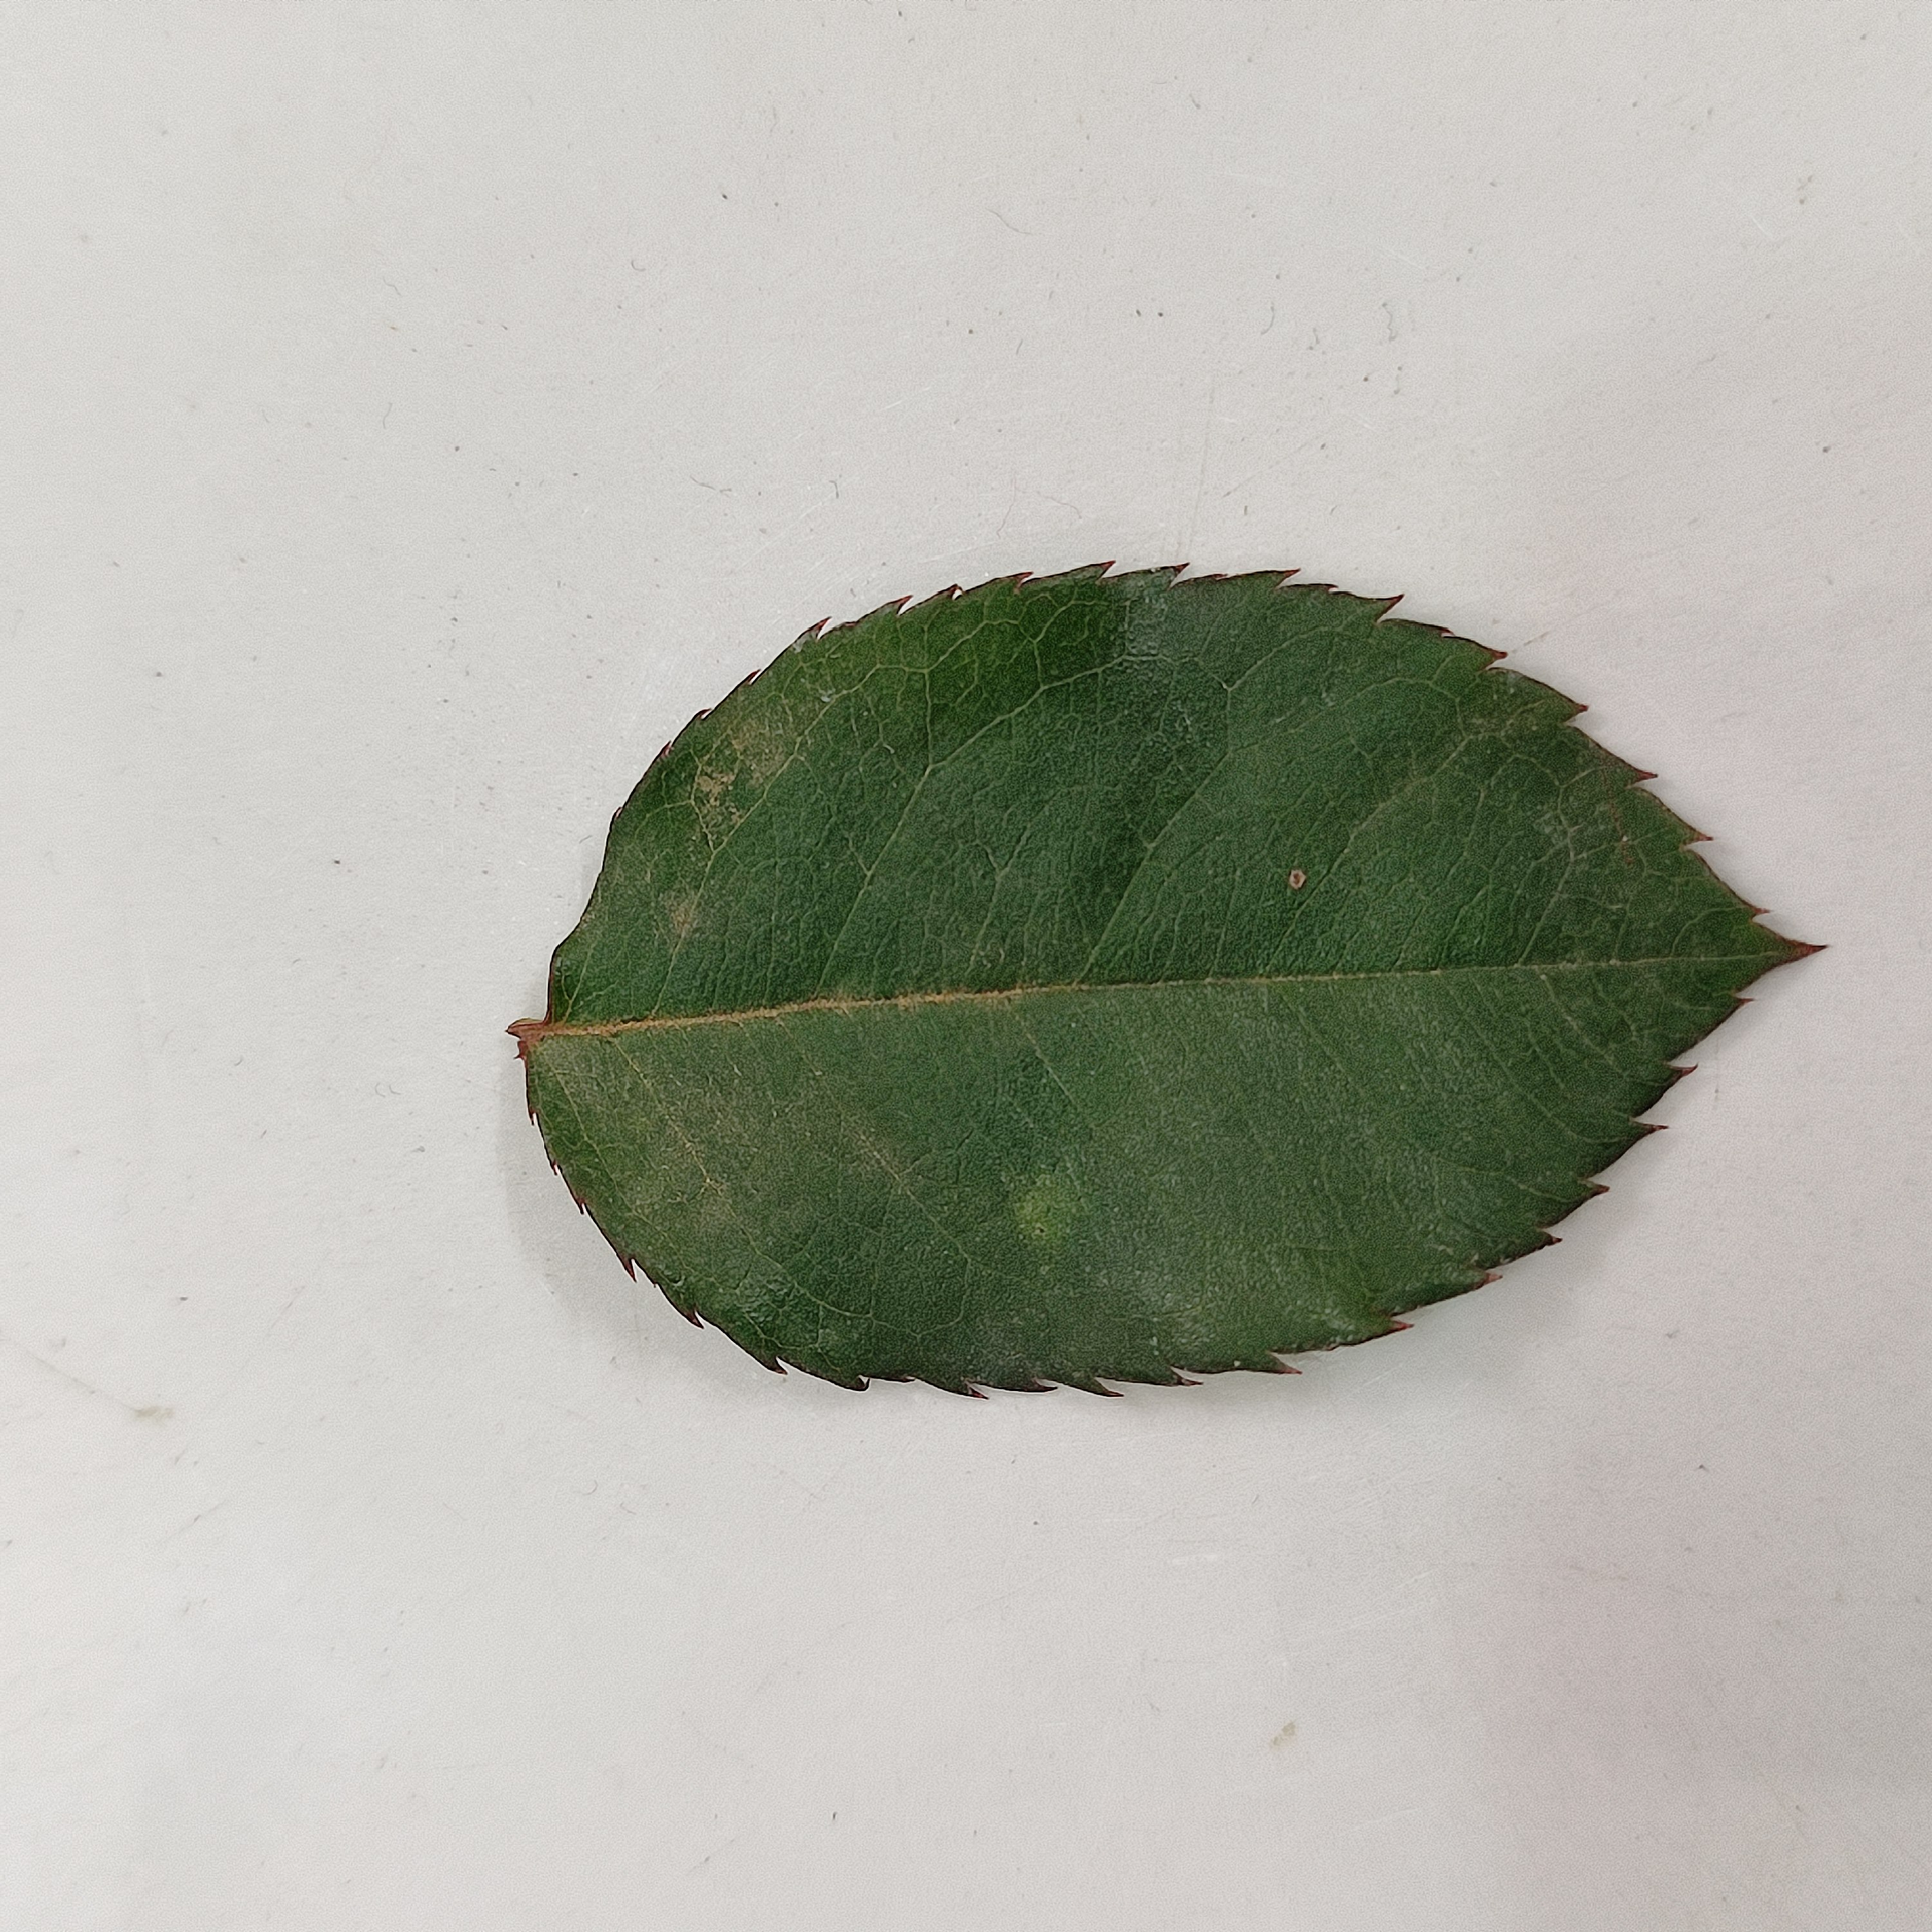
Label: Healthy Leaf